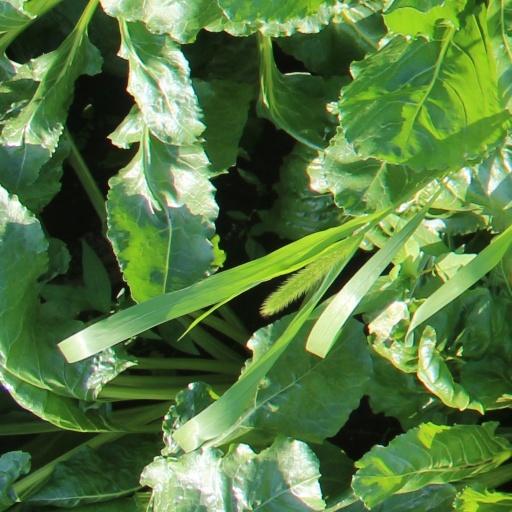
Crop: sugar beet